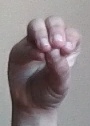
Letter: ha